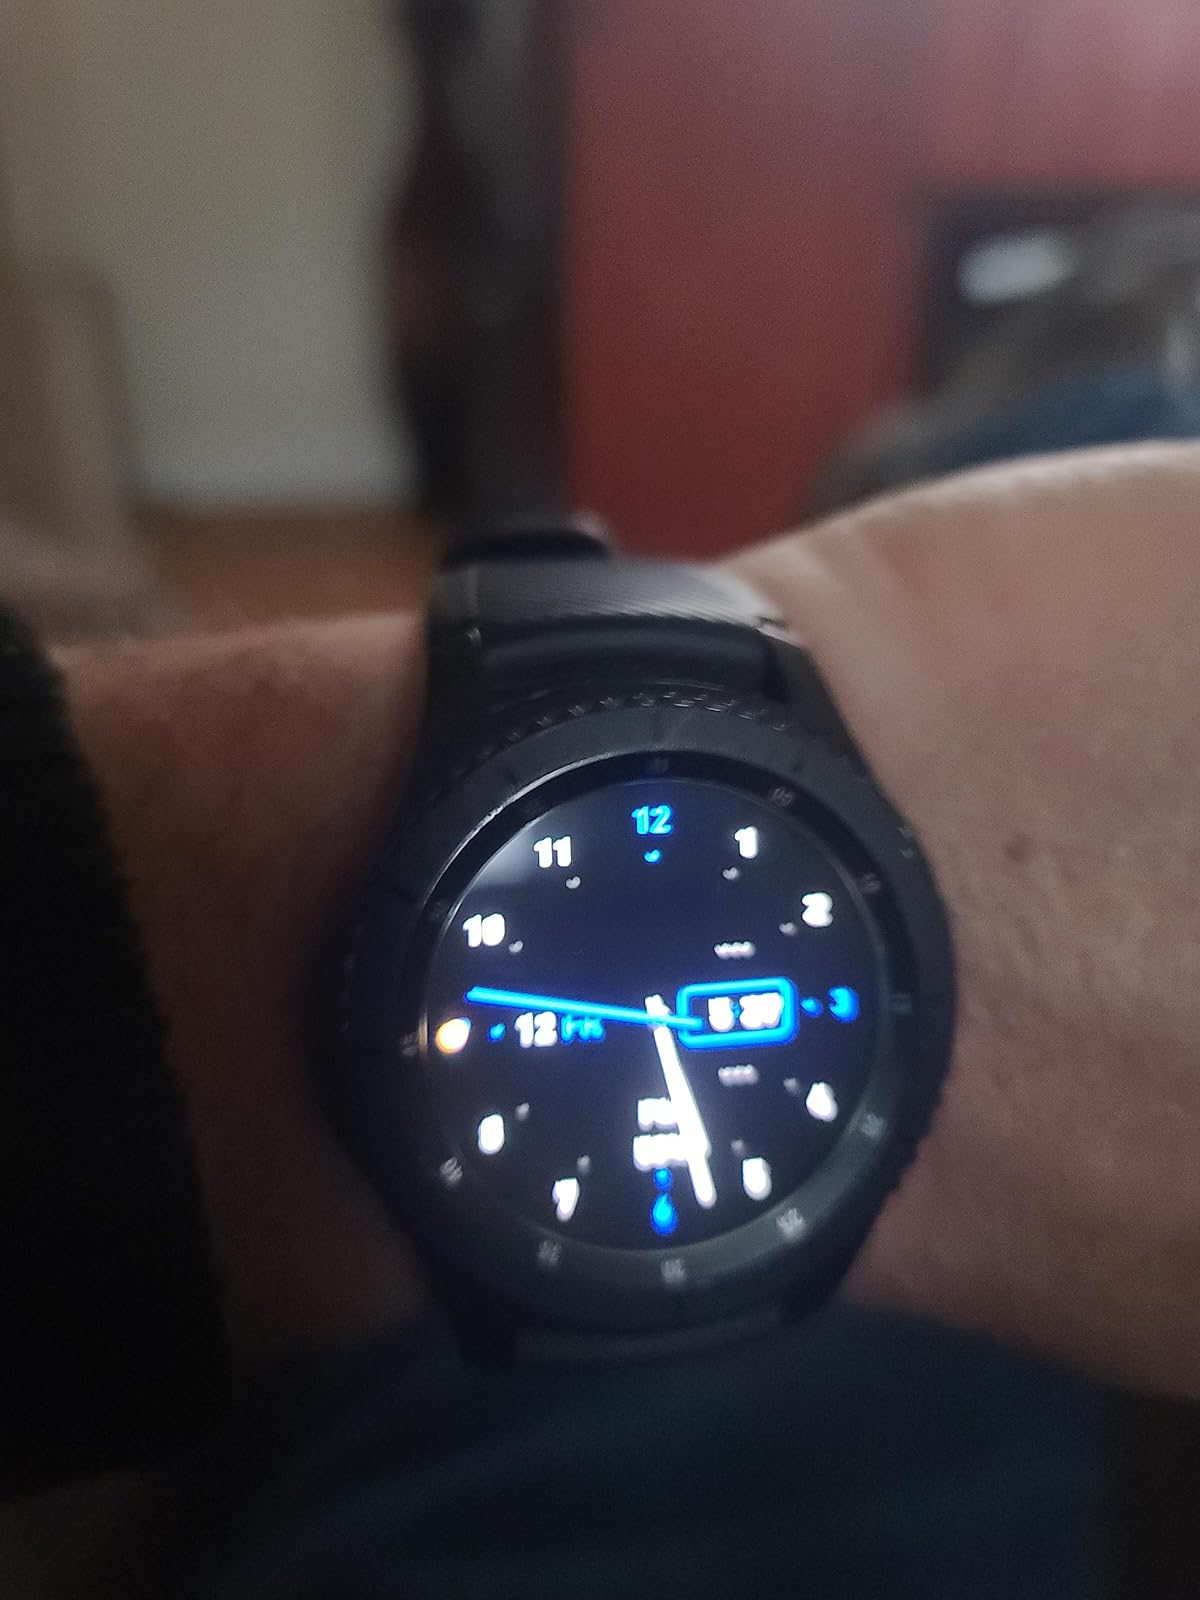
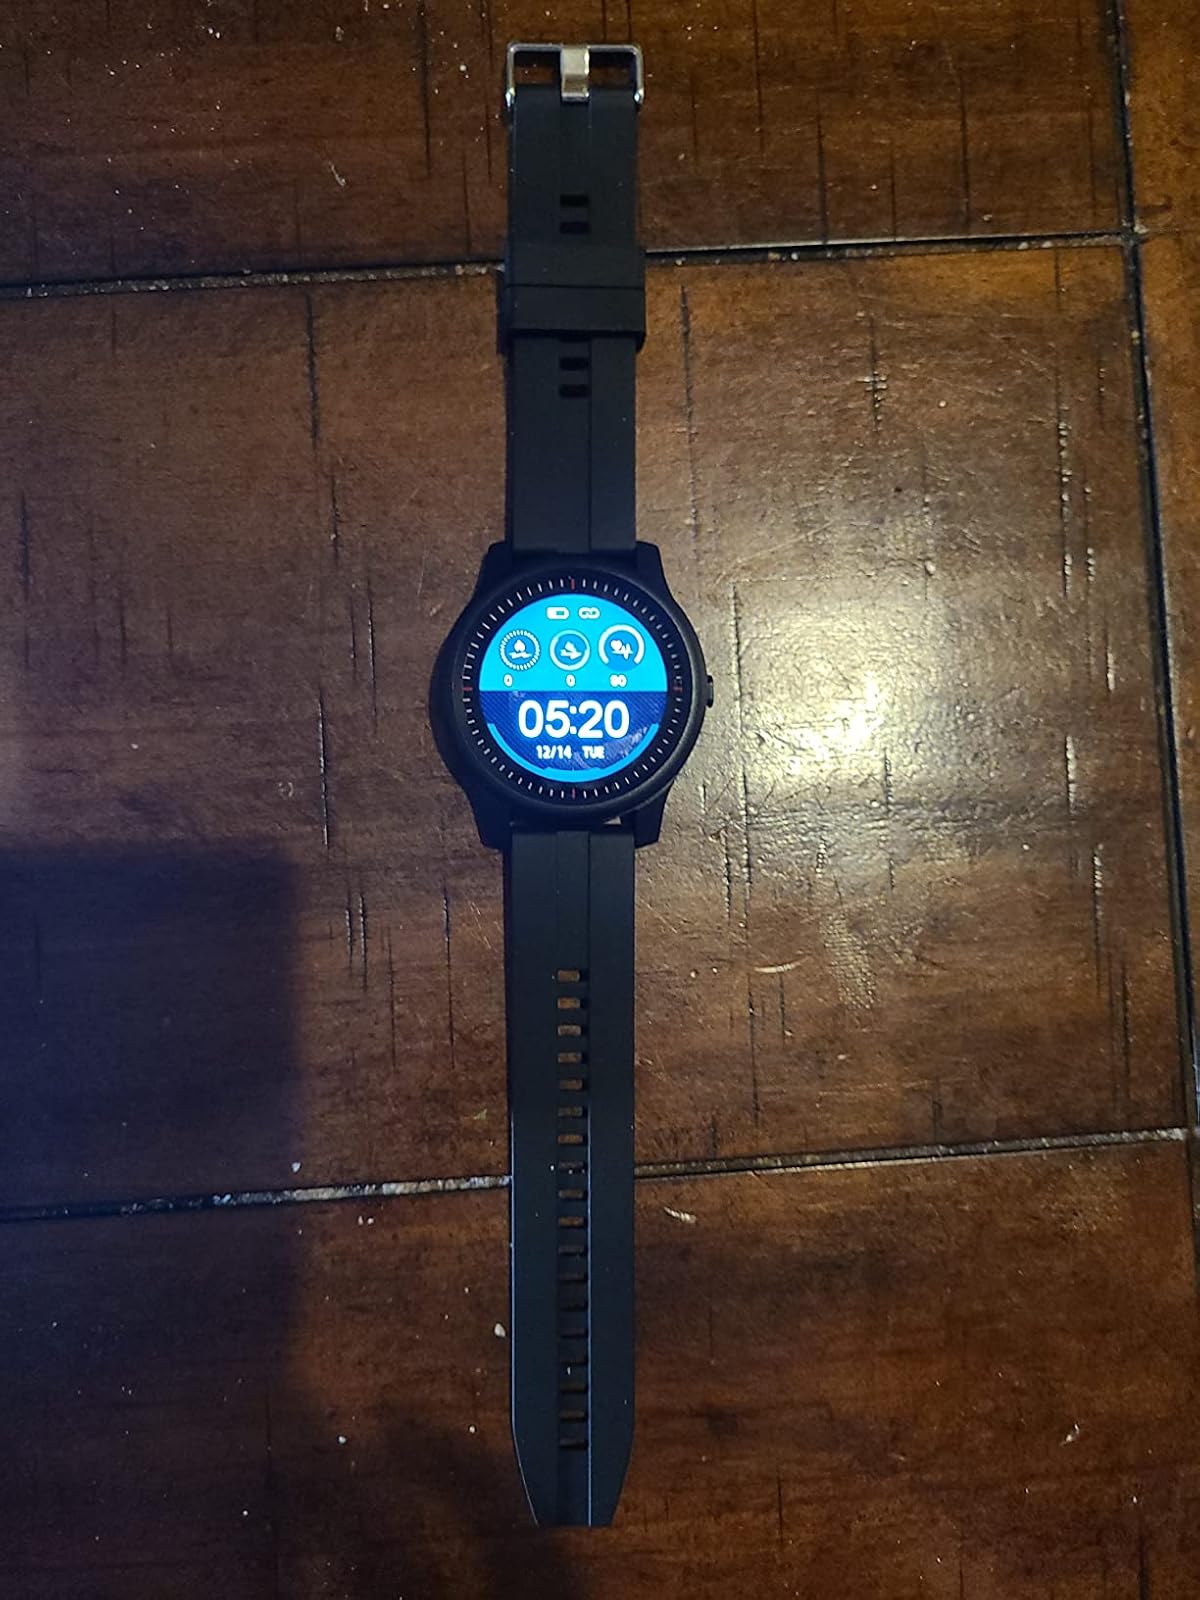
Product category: smartwatch
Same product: no